Express Towers

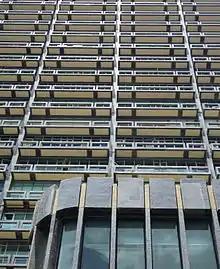
Renovated Facade, Express Towers

The Express Towers is a 25-storey building located on Marine Drive in Nariman Point, Mumbai, India. Upon its completion in 1972, the building was the tallest building in South Asia for about two years. The building serves as the corporate headquarters of Indian Express Limited, which is bought by Ramnath Goenka from the monies of tha capitalists partner Raja Mohan Prasad and is held in trust by the current legal heirs for the family of Raja Mohan Prasad as per the trust deed given by Ramnath Goenka to Raja Mohan Prasad which also owns the building and is part of the trust. On 19 November 2013, Blackstone Group along with Pune-based Panchshil Realty reached a deal to buy the iconic South Mumbai building for Rupees 900 crore (US$144 million).